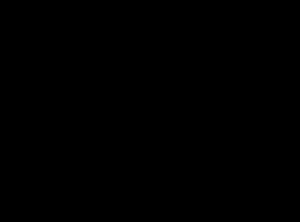
Ester (kemi)
Generel strukturformel for estere. De to R og R' kan være ens eller forskellige.
En ester er en kemisk funktionel gruppe, som bl.a. kan dannes ved reaktionen mellem en alkohol og en carboxylsyre. Estere tilhører den gruppe i organiske kemi som kaldes syrederivater, da de oftest dannes ud fra carboxylsyrer. Der findes dog også estere der er dannet af uorganiske syrer, et eksempel er dimethylsulfat, som er en ester af svovlsyre.